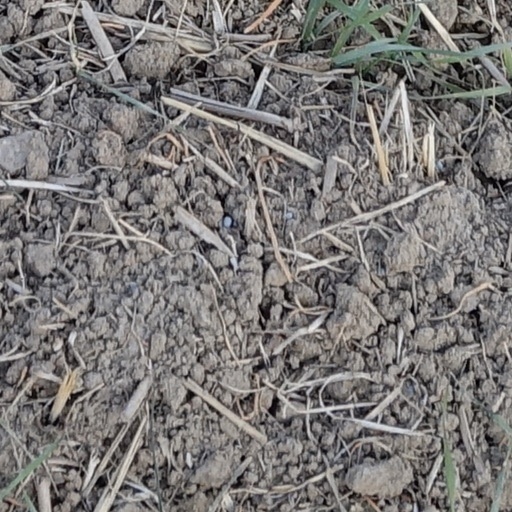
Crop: wheat